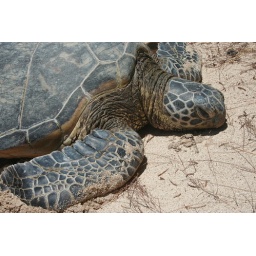
A green sea turtle &lt;i&gt;(Chelonia mydas)&lt;/i&gt; at Kawela Bay in Kahuku. Oahu, Hawaii.